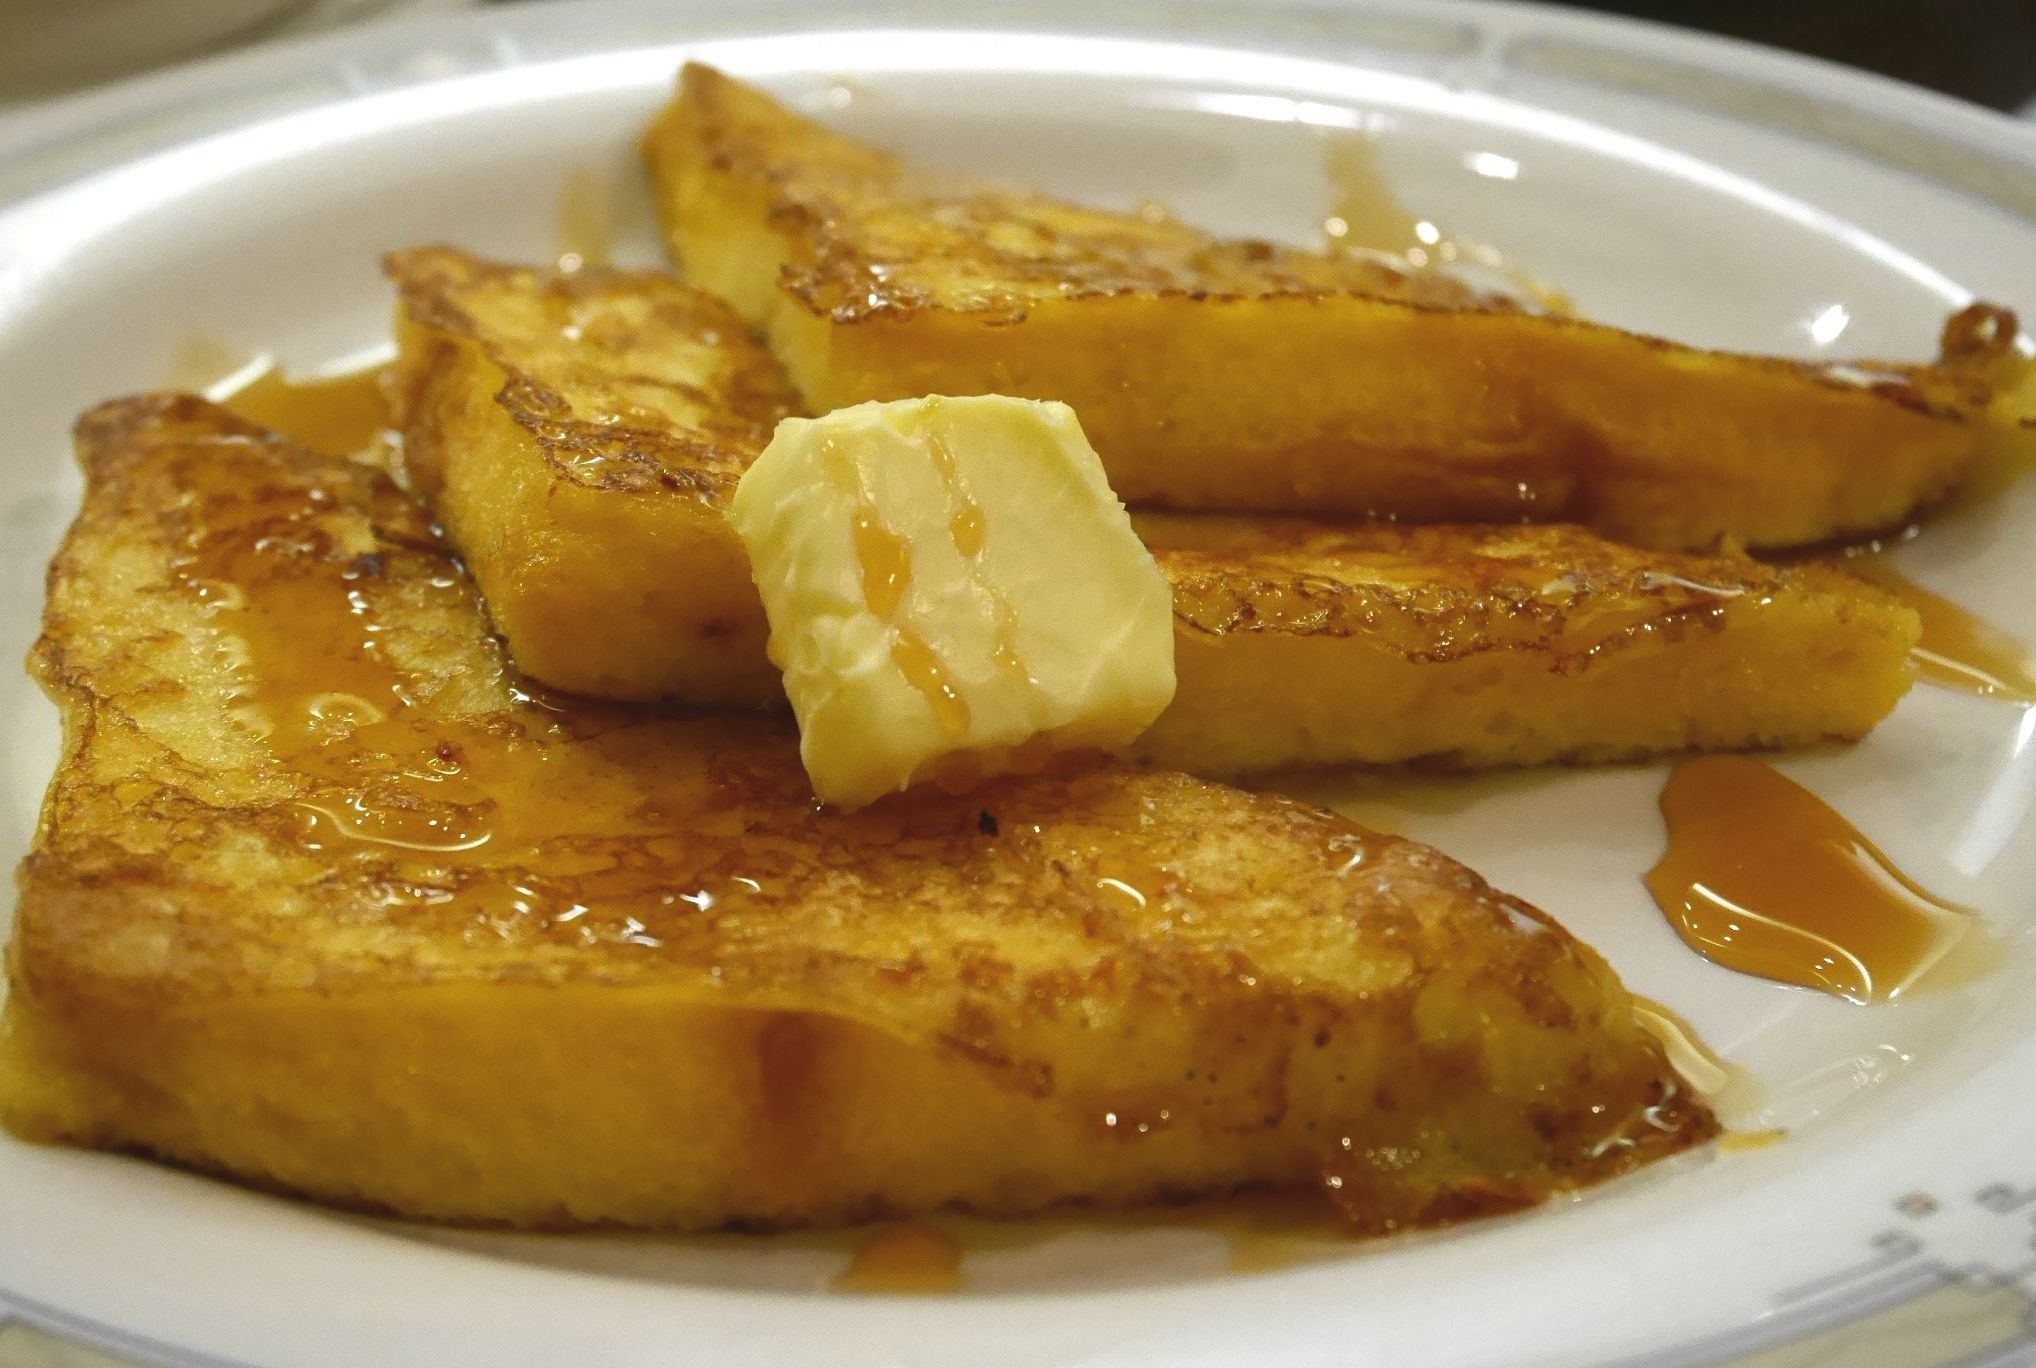
sweet, dish, meal, food, produce, fish, breakfast, meat, cuisine, asian food, hotel, vegetarian food, suites, french toast, business trip, chinese food, potato wedges, cooking plantain